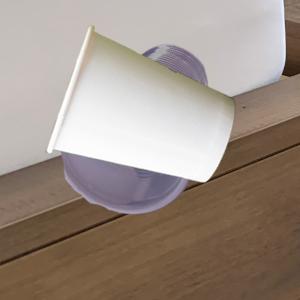
Label: cups